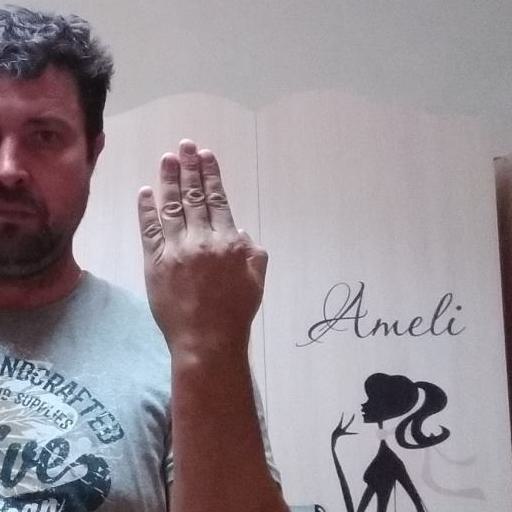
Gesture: stop_inverted